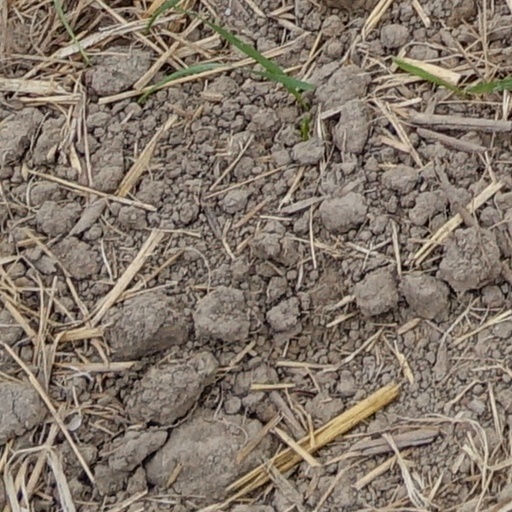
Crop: wheat